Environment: real
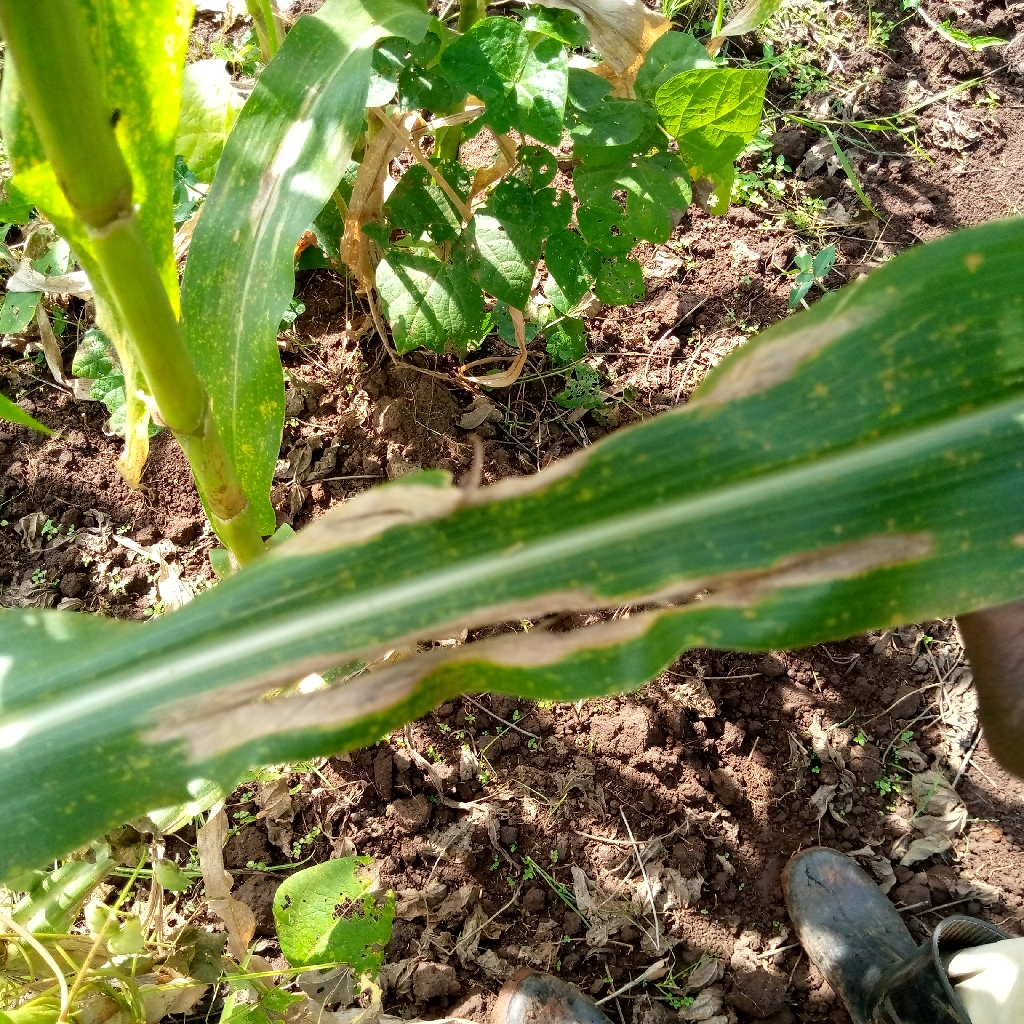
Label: northern_corn_leaf_blight